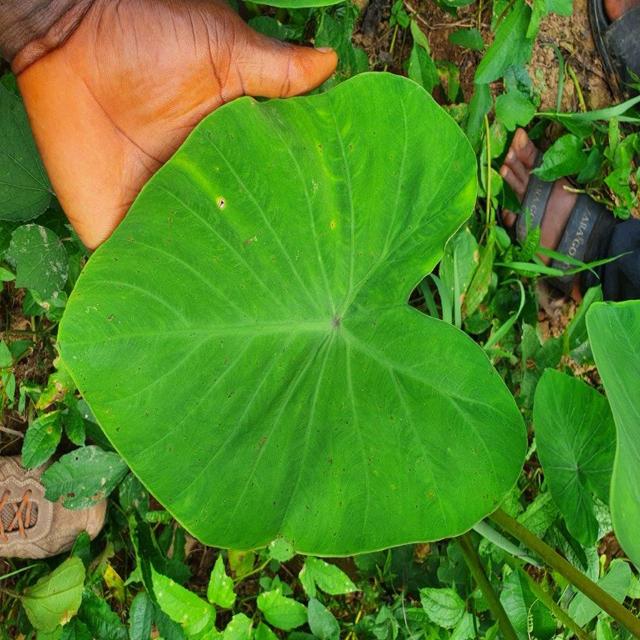
Label: Healthy